List of birds of Pakistan

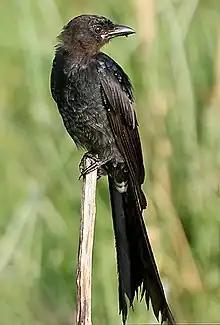
Black drongo

Characteristic features of parrots include a strong curved bill, an upright stance, strong legs, and clawed zygodactyl feet. Many parrots are vividly coloured, and some are multi-coloured. In size they range from to in length. Old World parrots are found from Africa east across south and southeast Asia and Oceania to Australia and New Zealand.